A Beginner's Guide to Snuff

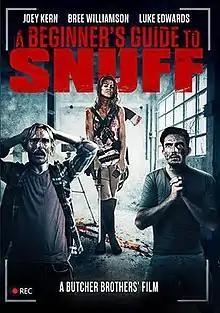

A Beginner's Guide to Snuff is a 2016 horror comedy directed by Mitchell Altieri.